Taipei

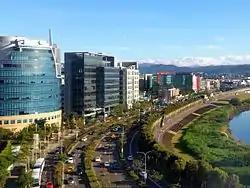
Taipei Neihu Technology Park

While Taipei City is home to 2,524,393 people (2022), the greater metropolitan area has a population of 7,047,559 people. Even though the population of the city has been decreasing in recent years, the population of adjacent New Taipei has been increasing. The population loss, while rapid in its early years, was slowed by lower density development and campaigns designed to increase the birthrate in the city in the 2010s. As a result, the population rose 2010–2015.